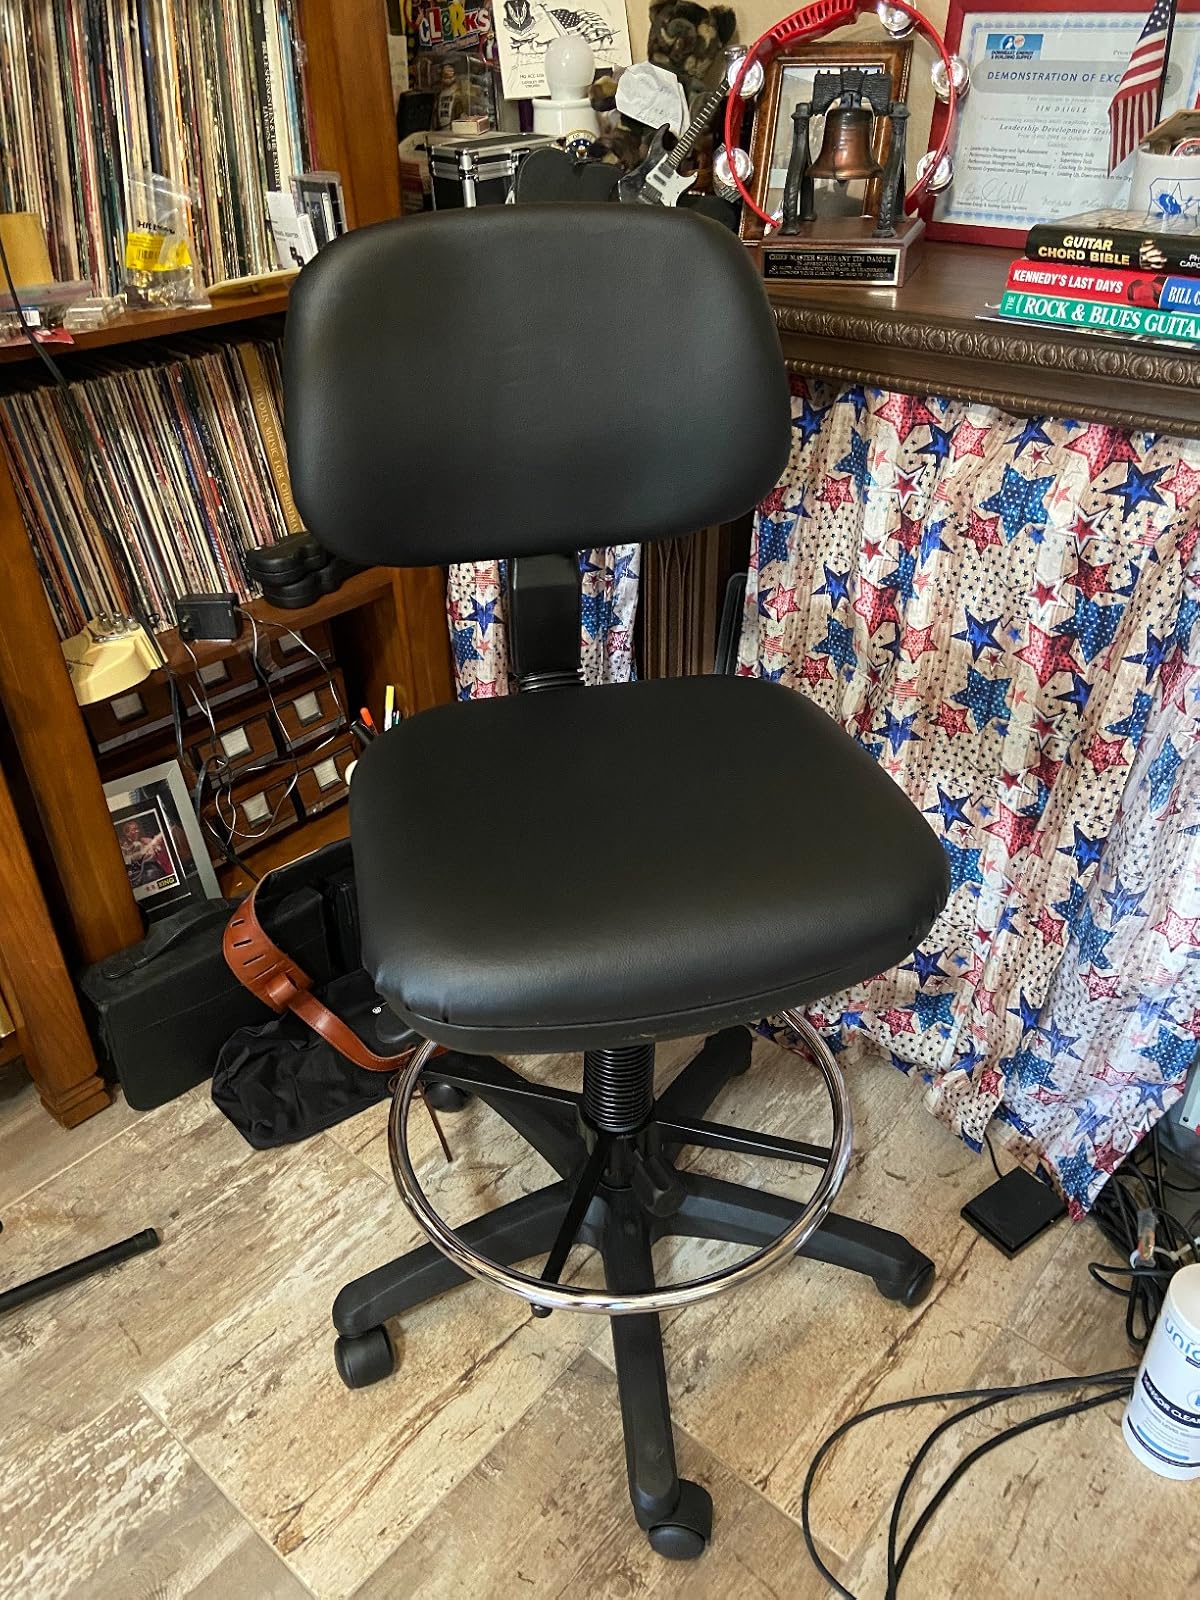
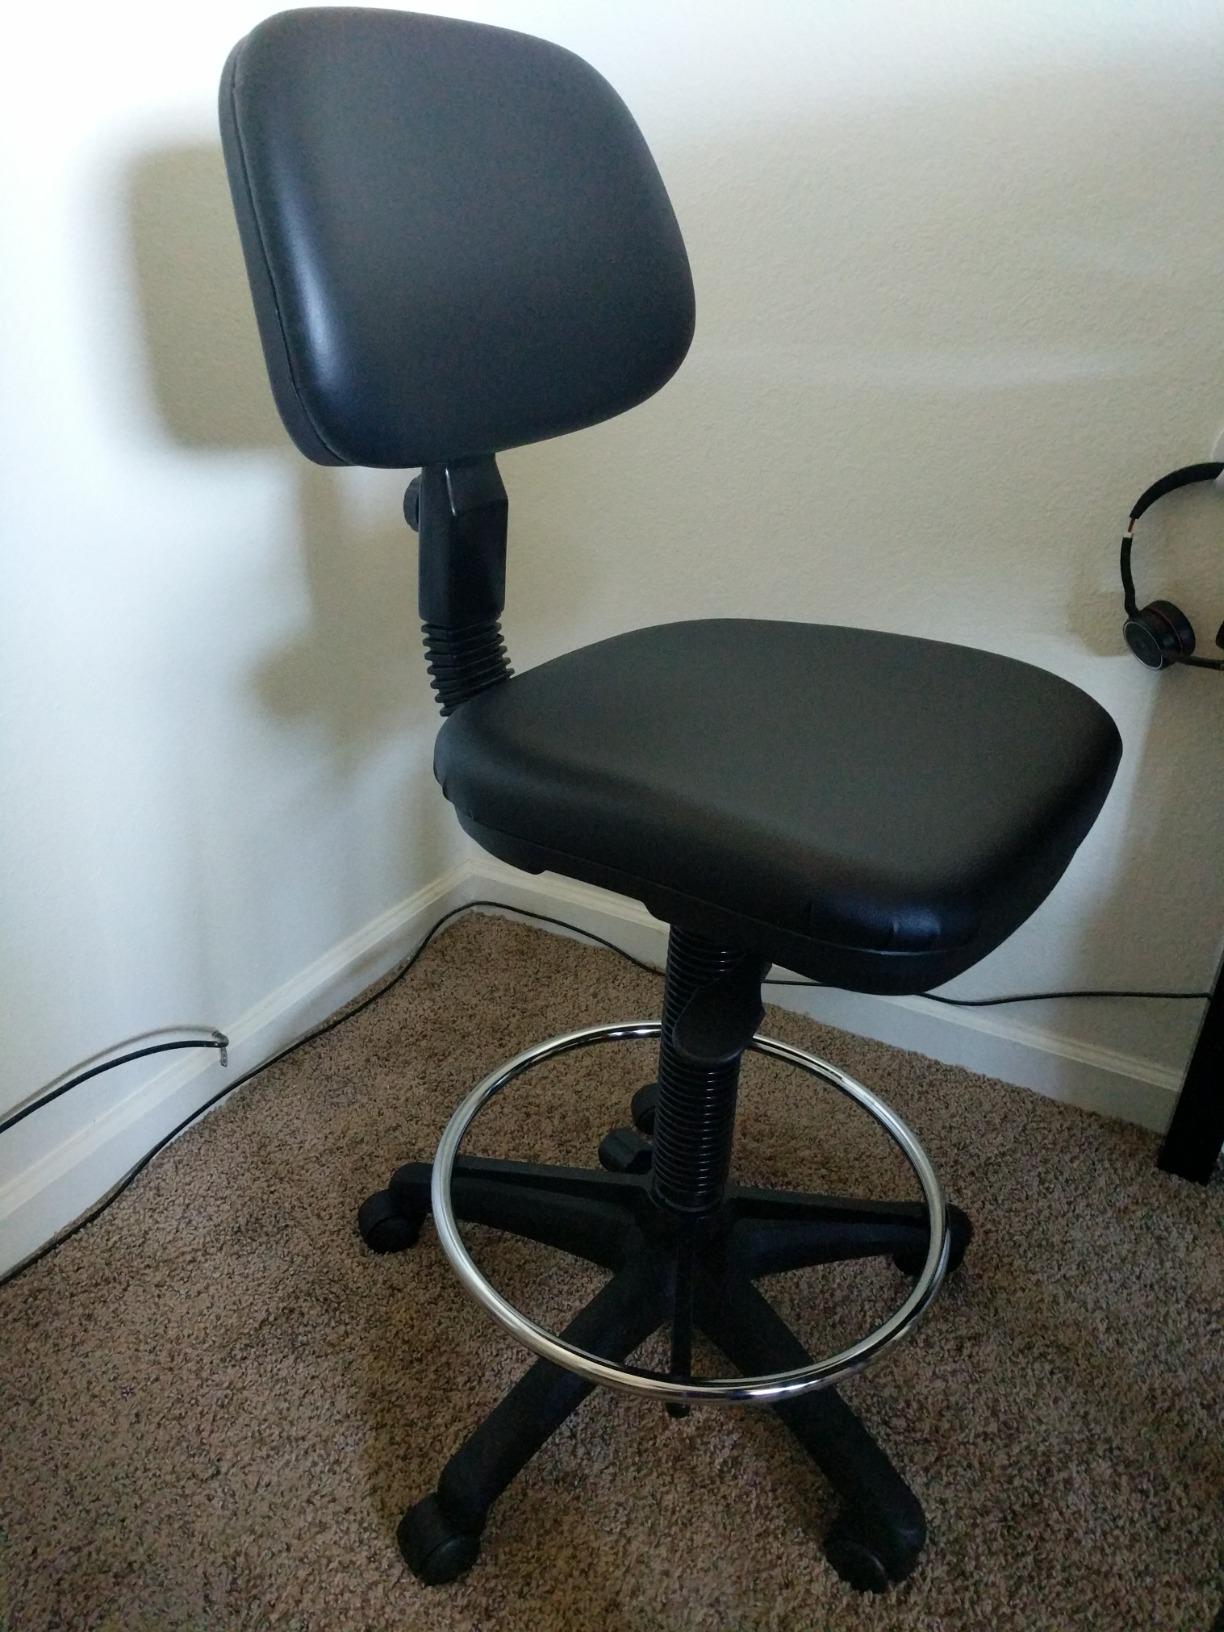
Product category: items_chair
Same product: yes